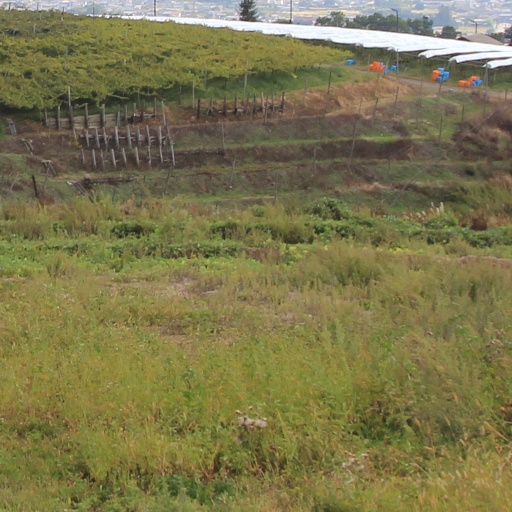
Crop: grape